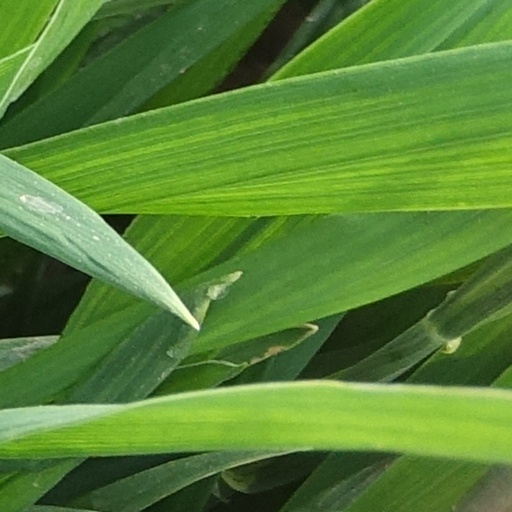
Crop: wheat